History of ballet

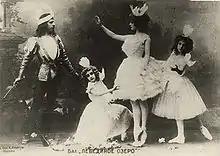
Mikhail Mordkin as Prince Siegfried and Adelaide Giuri as Odette with students as the little swans in the Moscow Imperial Bolshoi Theatre's production of the Petipa/Ivanov/Tchaikovsky "Swan Lake". 1901

While France was instrumental in early ballet, other countries and cultures soon adopted the art form, most notably Russia. Russia has a recognized tradition of ballet, and Russian ballet has had great importance in its country throughout history.